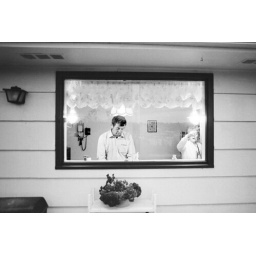
Mike and Anne clean the kitchen of the Gauthier house in Sackville. Photo taken from the back deck, probably in 1988